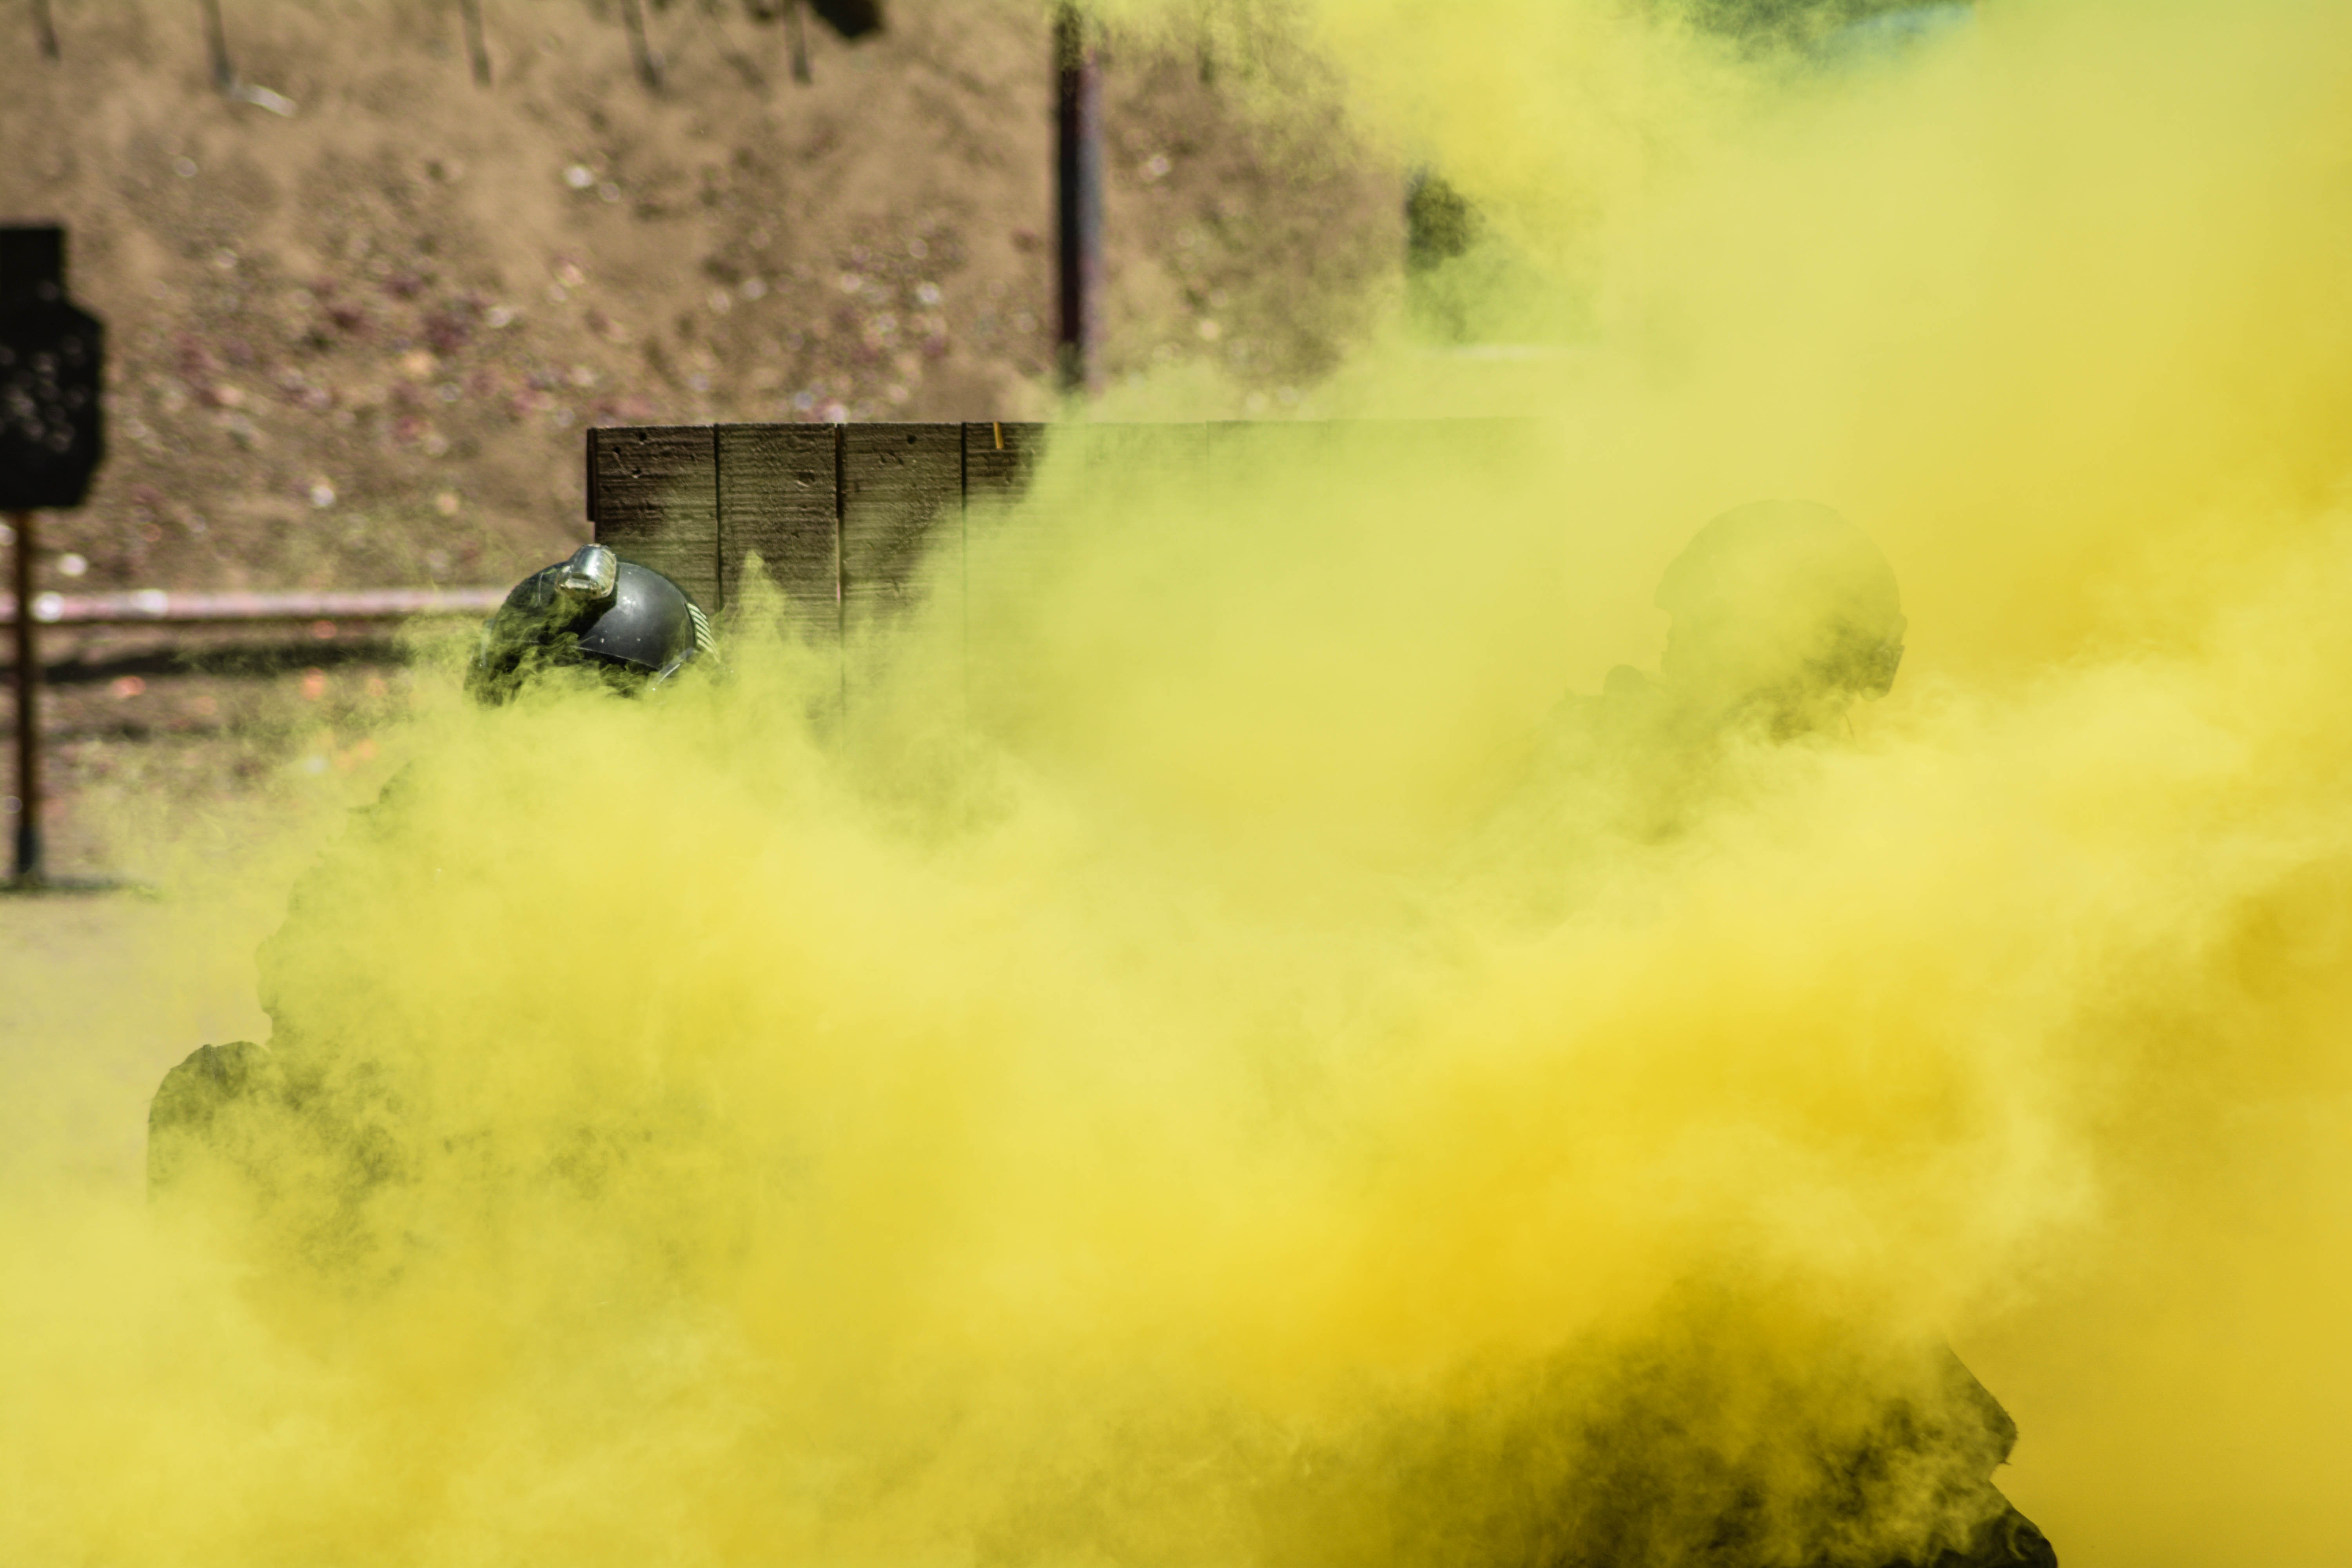
morning, screenshot, atmospheric phenomenon, atmosphere of earth, computer wallpaper